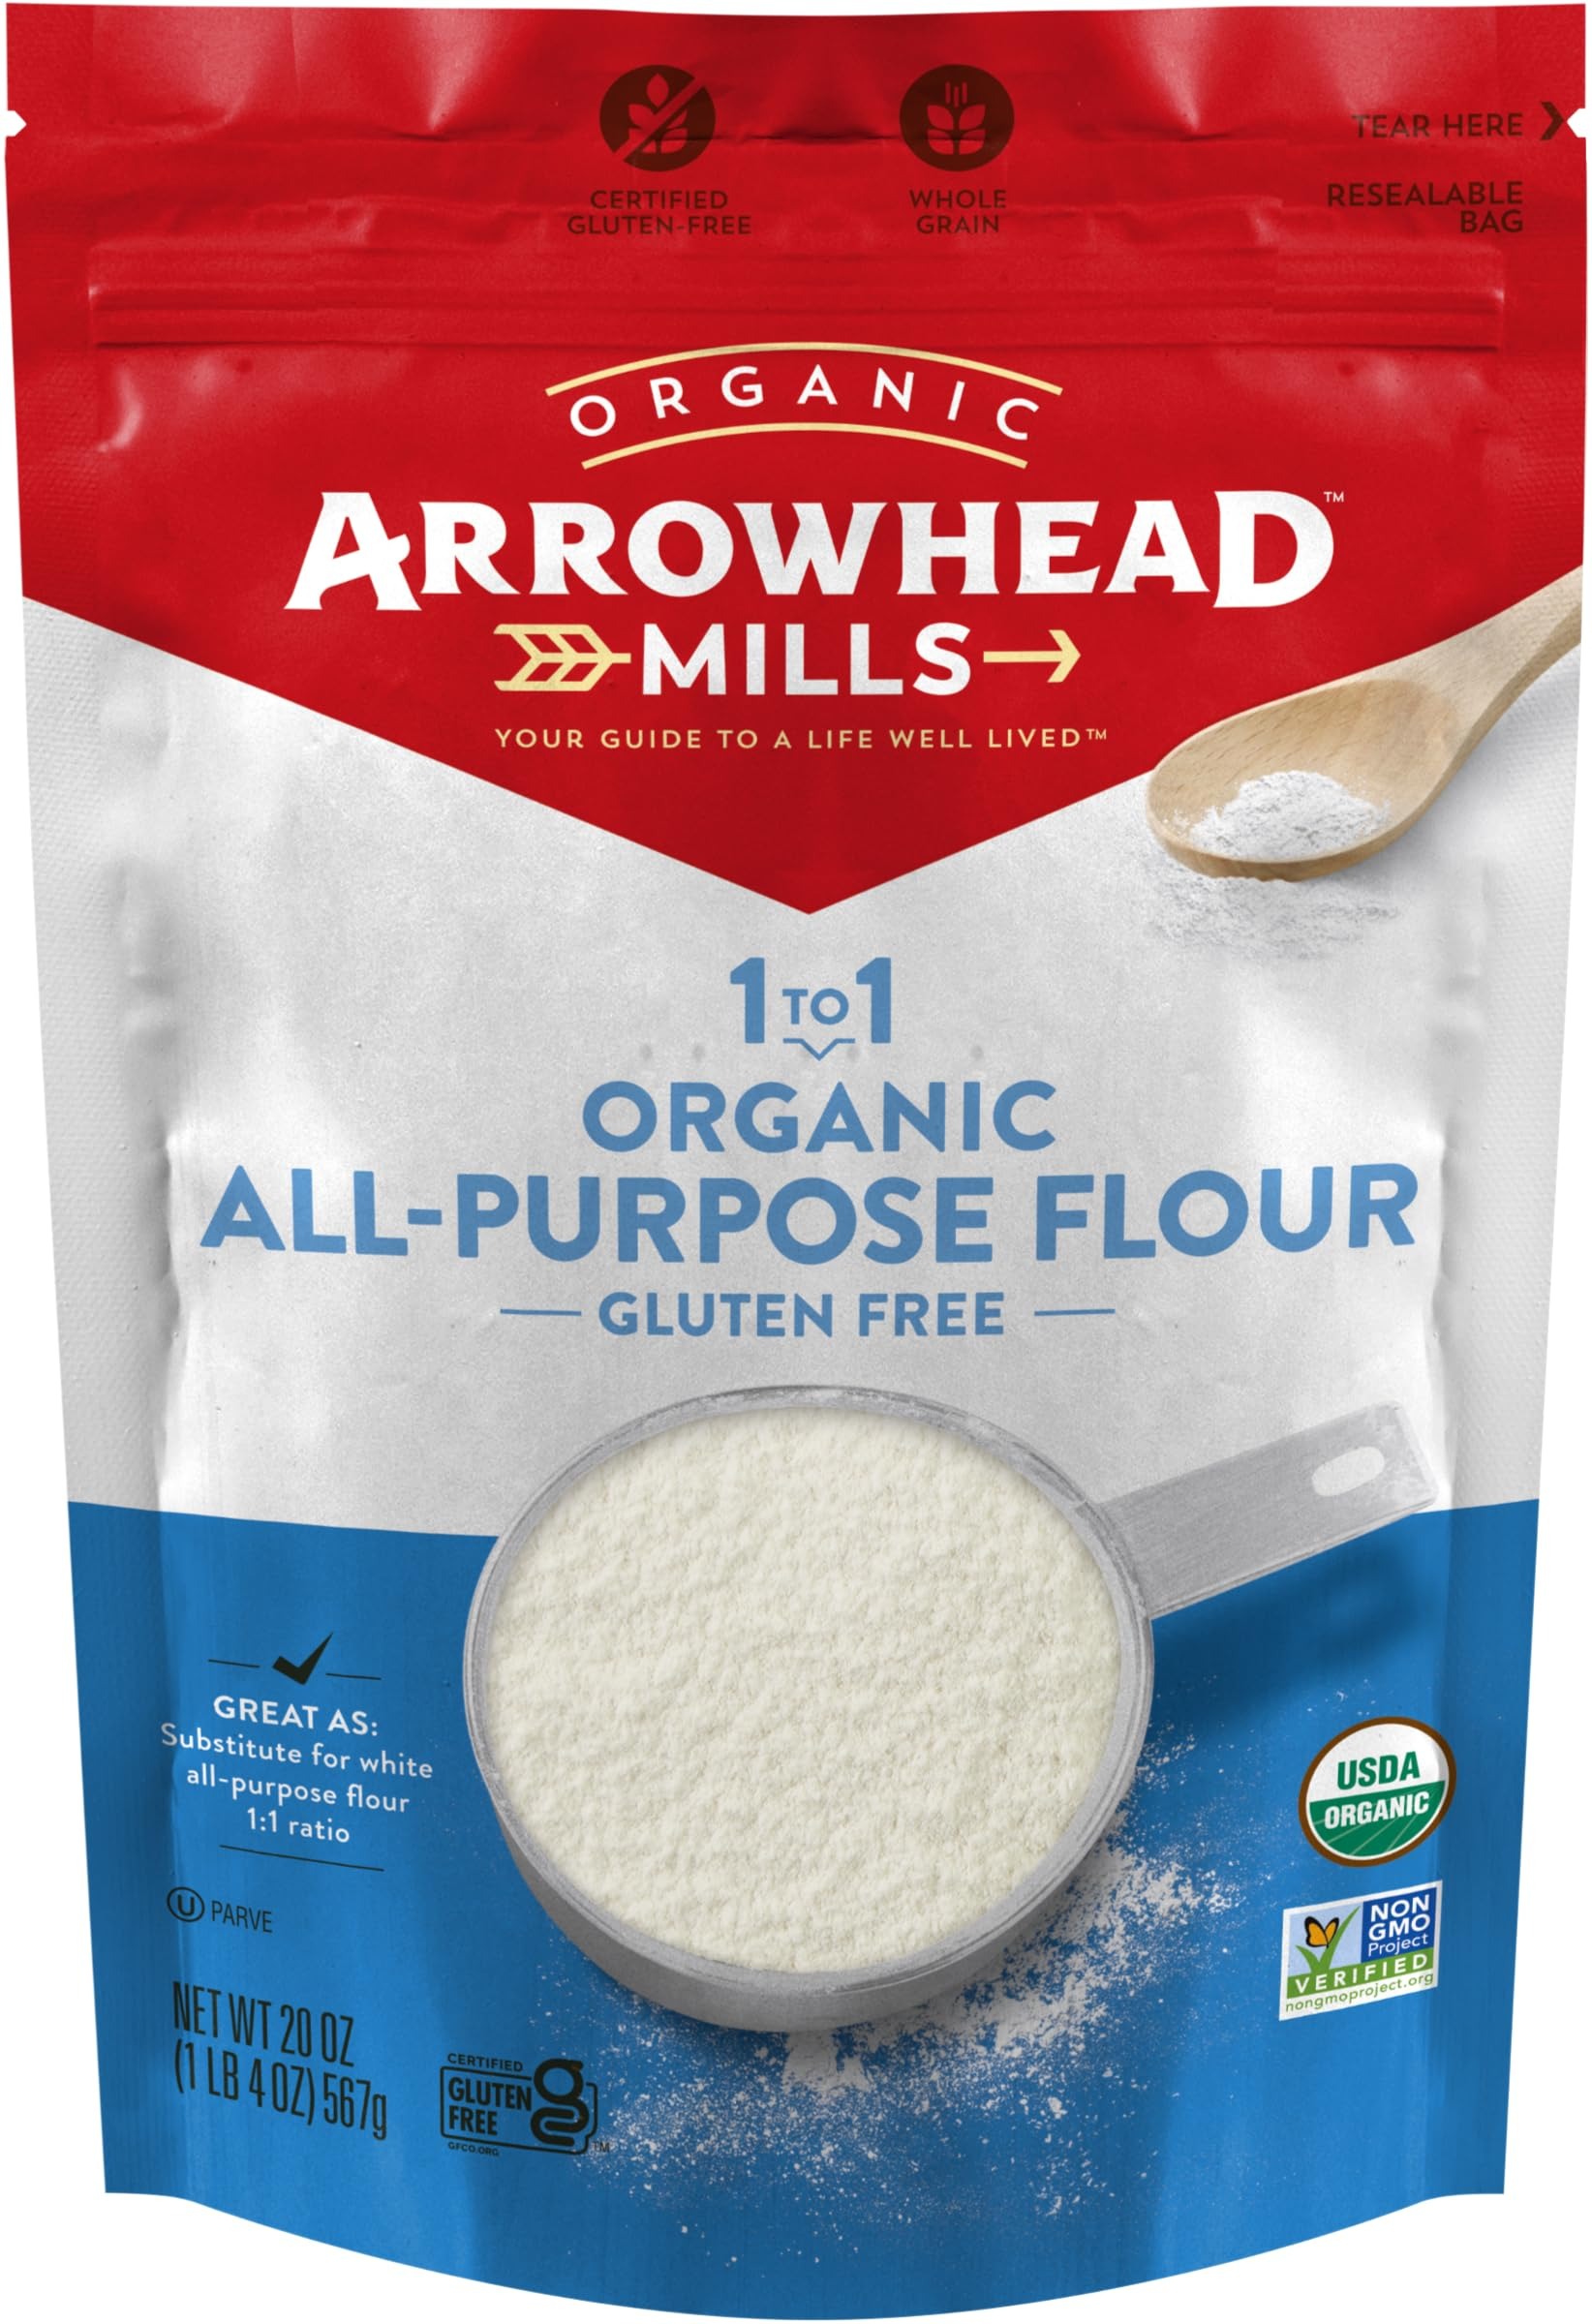
Item Name: Arrowhead Mills Organic Gluten Free All-Purpose Flour, 20 oz Bag (Pack of 6)
Bullet Point 1: 6 - 20 oz bags of Arrowhead Mills Organic Gluten Free All-Purpose Flour
Bullet Point 2: Perfect for pancakes, pizza dough, bread, pastries, and more
Bullet Point 3: Designed for your gluten free lifestyle so you can easily replace wheat flour and adapt to traditional recipes
Bullet Point 4: Use 1:1 replacement to white flour
Bullet Point 5: Organic, Non-GMO, Gluten Free, Kosher
Value: 120.0
Unit: Ounce

Price: 12.63